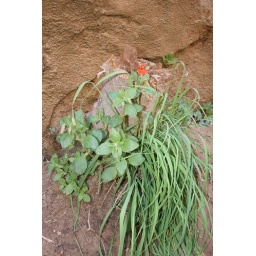
More flowers in rocks